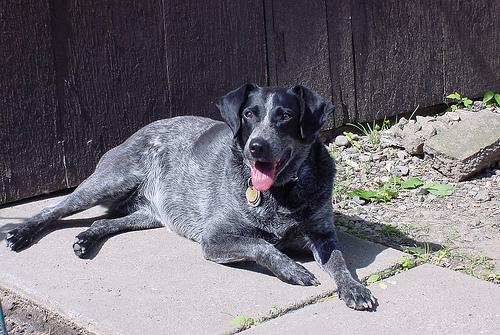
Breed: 217-n000050-bluetick